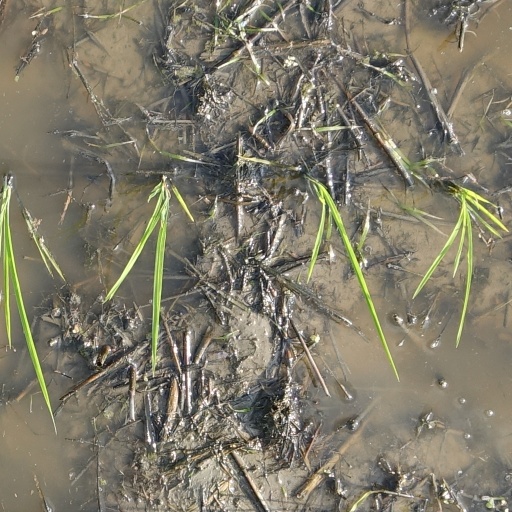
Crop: rice